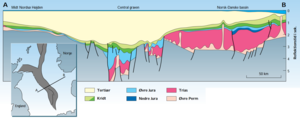
Nordsøolie / Geologi / Den jurassiske riftprovins
Længdesnit på tværs af Central Graben, nogenlunde langs grænsen mellem dansk og norsk område.
Længdesnit gennem den danske del af Central Graben
Nordsøolie er en samlet betegnelse for forekomster af kulbrinter under Nordsøens bund. De første oliefelter i Nordsøen blev opdaget i begyndelsen af 1960'erne, og siden da har alle lande rundt om Nordsøen iværksat indvinding af de værdifulde råstoffer. Produktionen af olie toppede i 1999 med en dagsproduktion på over 1 mio m³, mens dagsproduktionen af gas nogle år senere nåede tæt på 1 mia m³. Siden da har produktionen været jævnt aftagende.